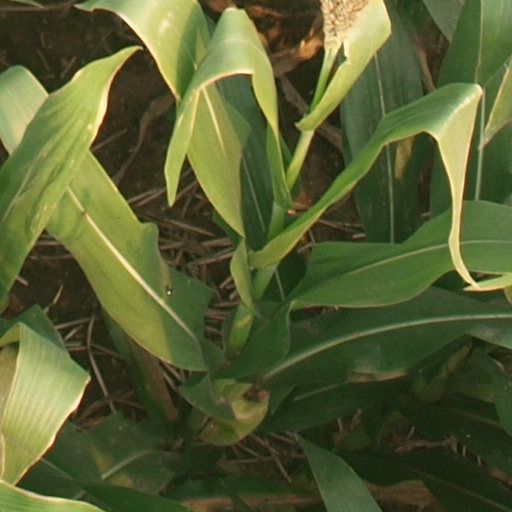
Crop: maize; corn